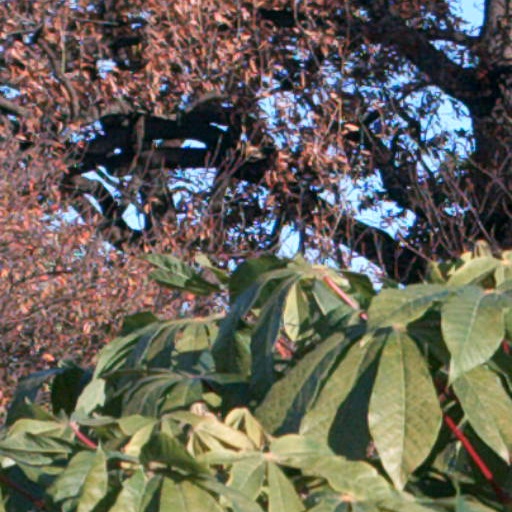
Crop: cassava